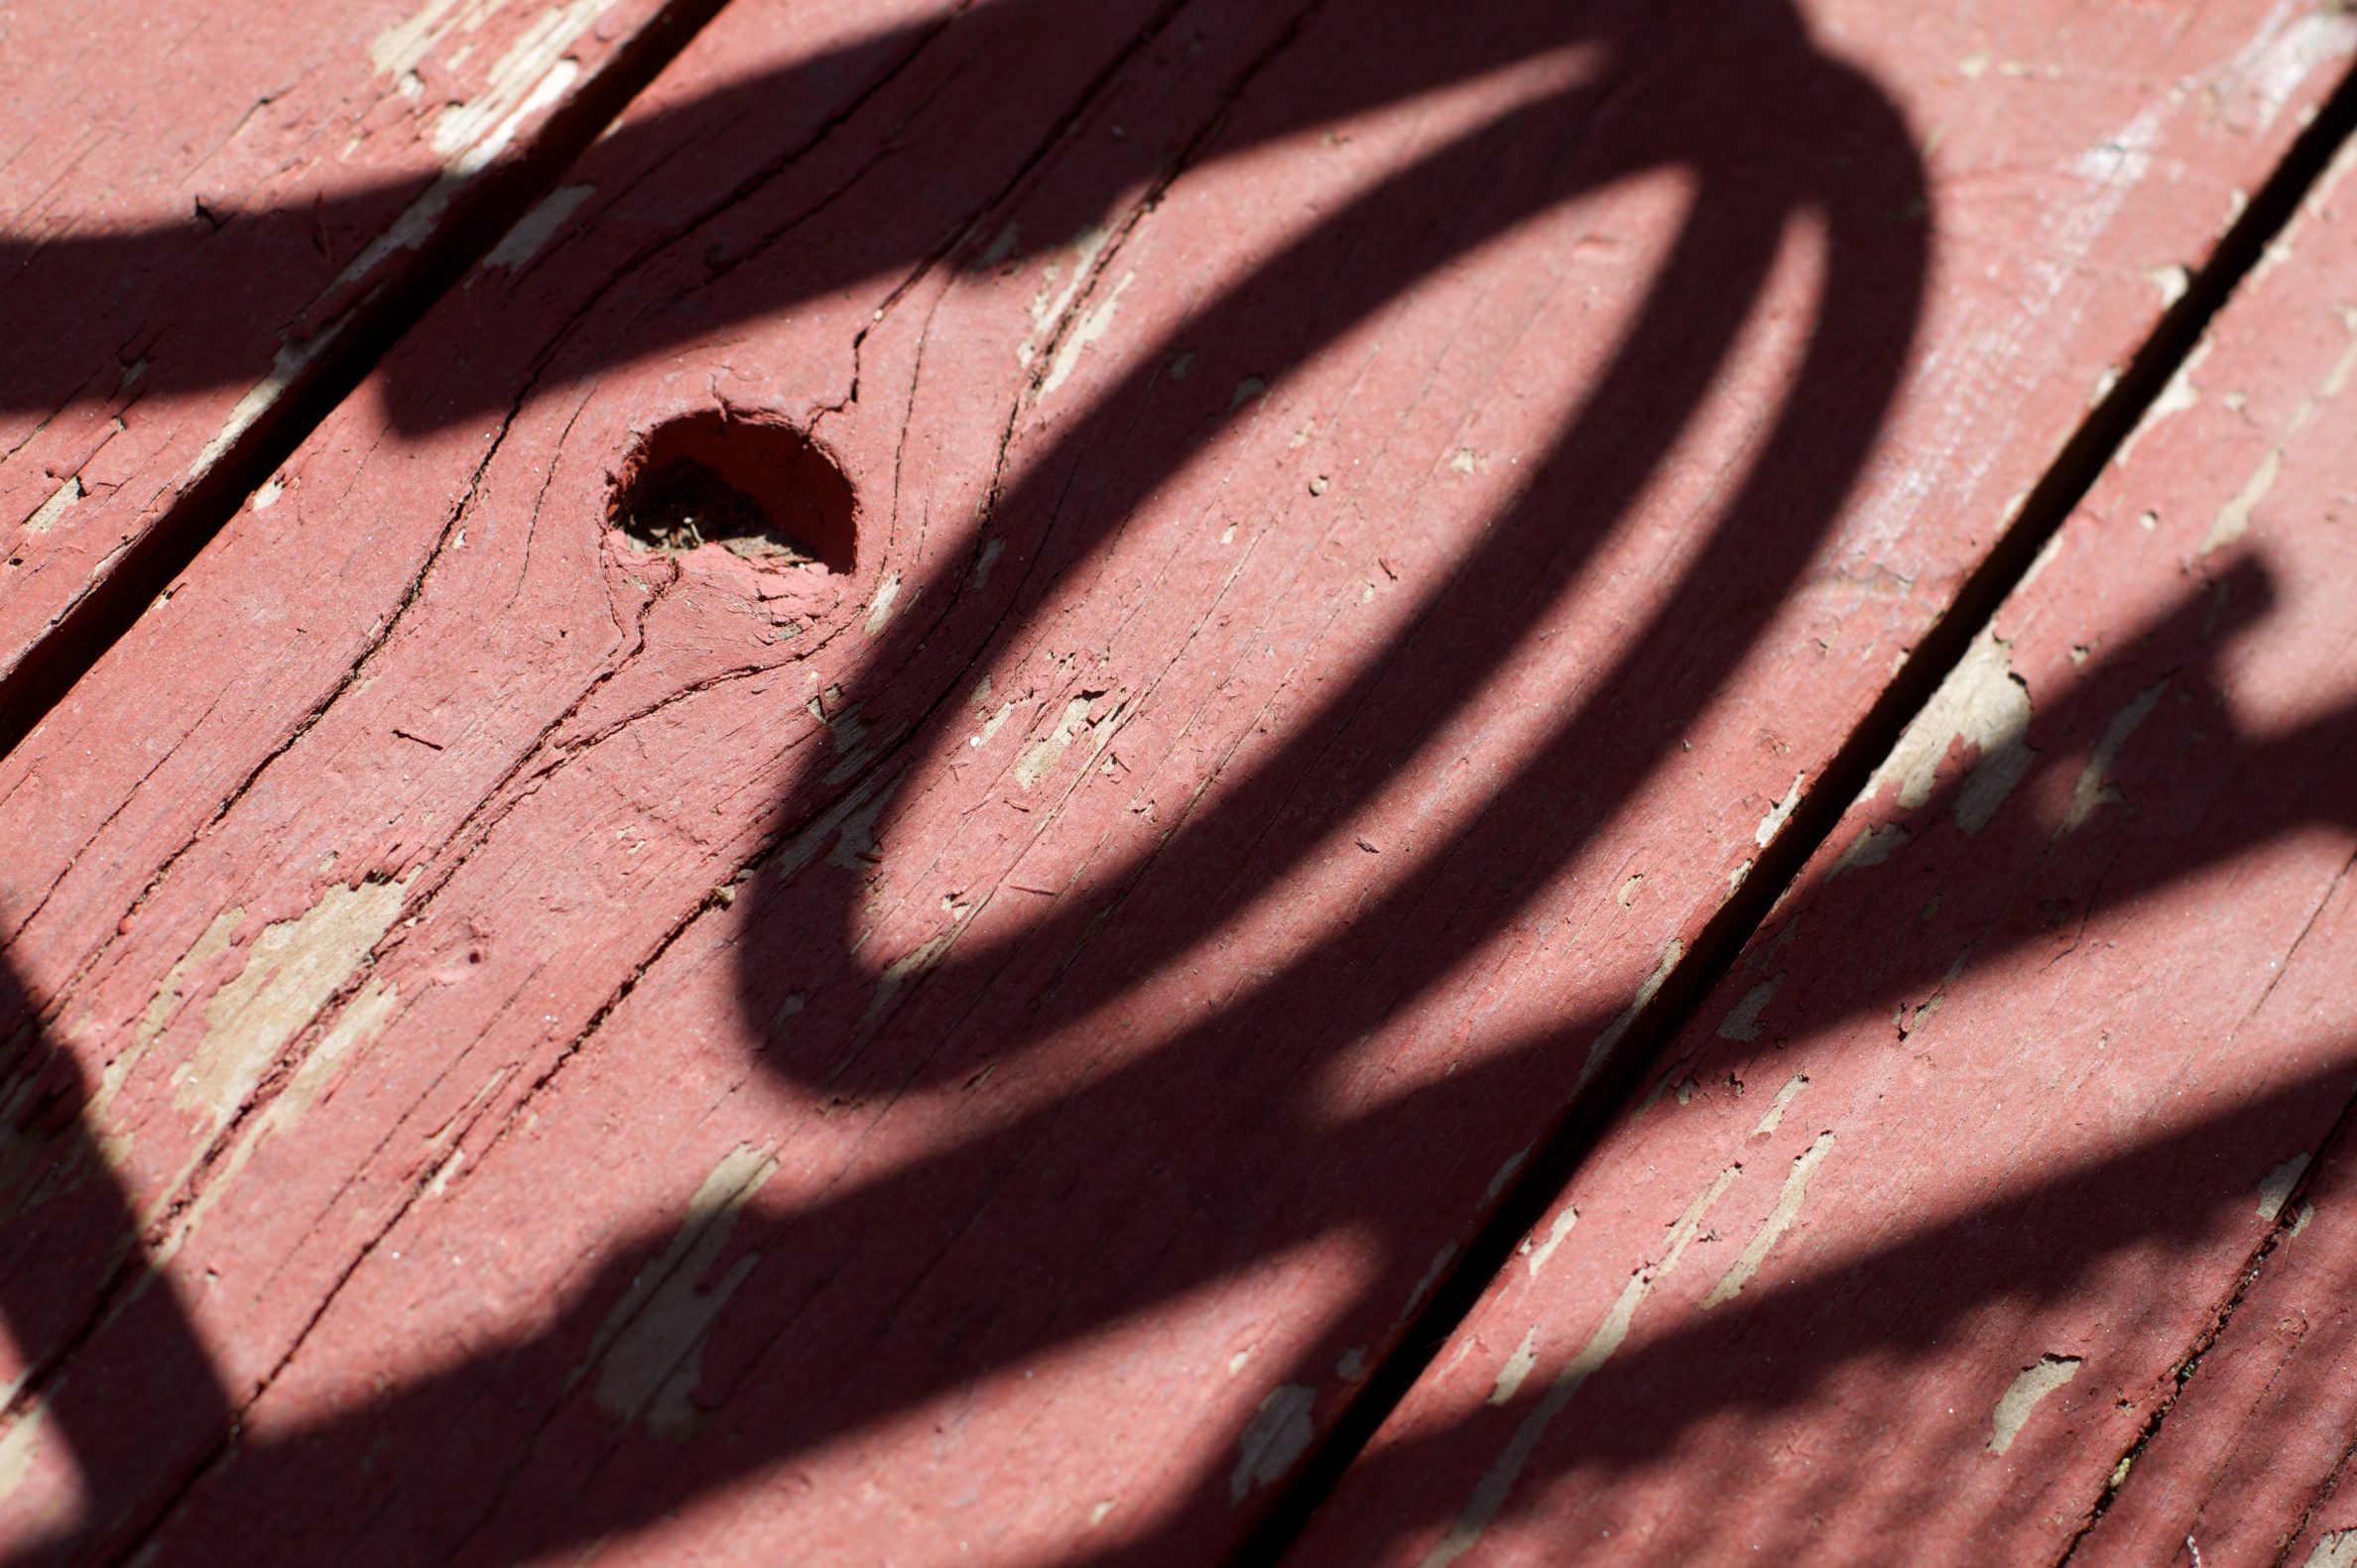
wood, leaf, flower, food, red, color, shadow, brown, soil, black, pink, chocolate, dessert, close up, eye, organ, macro photography